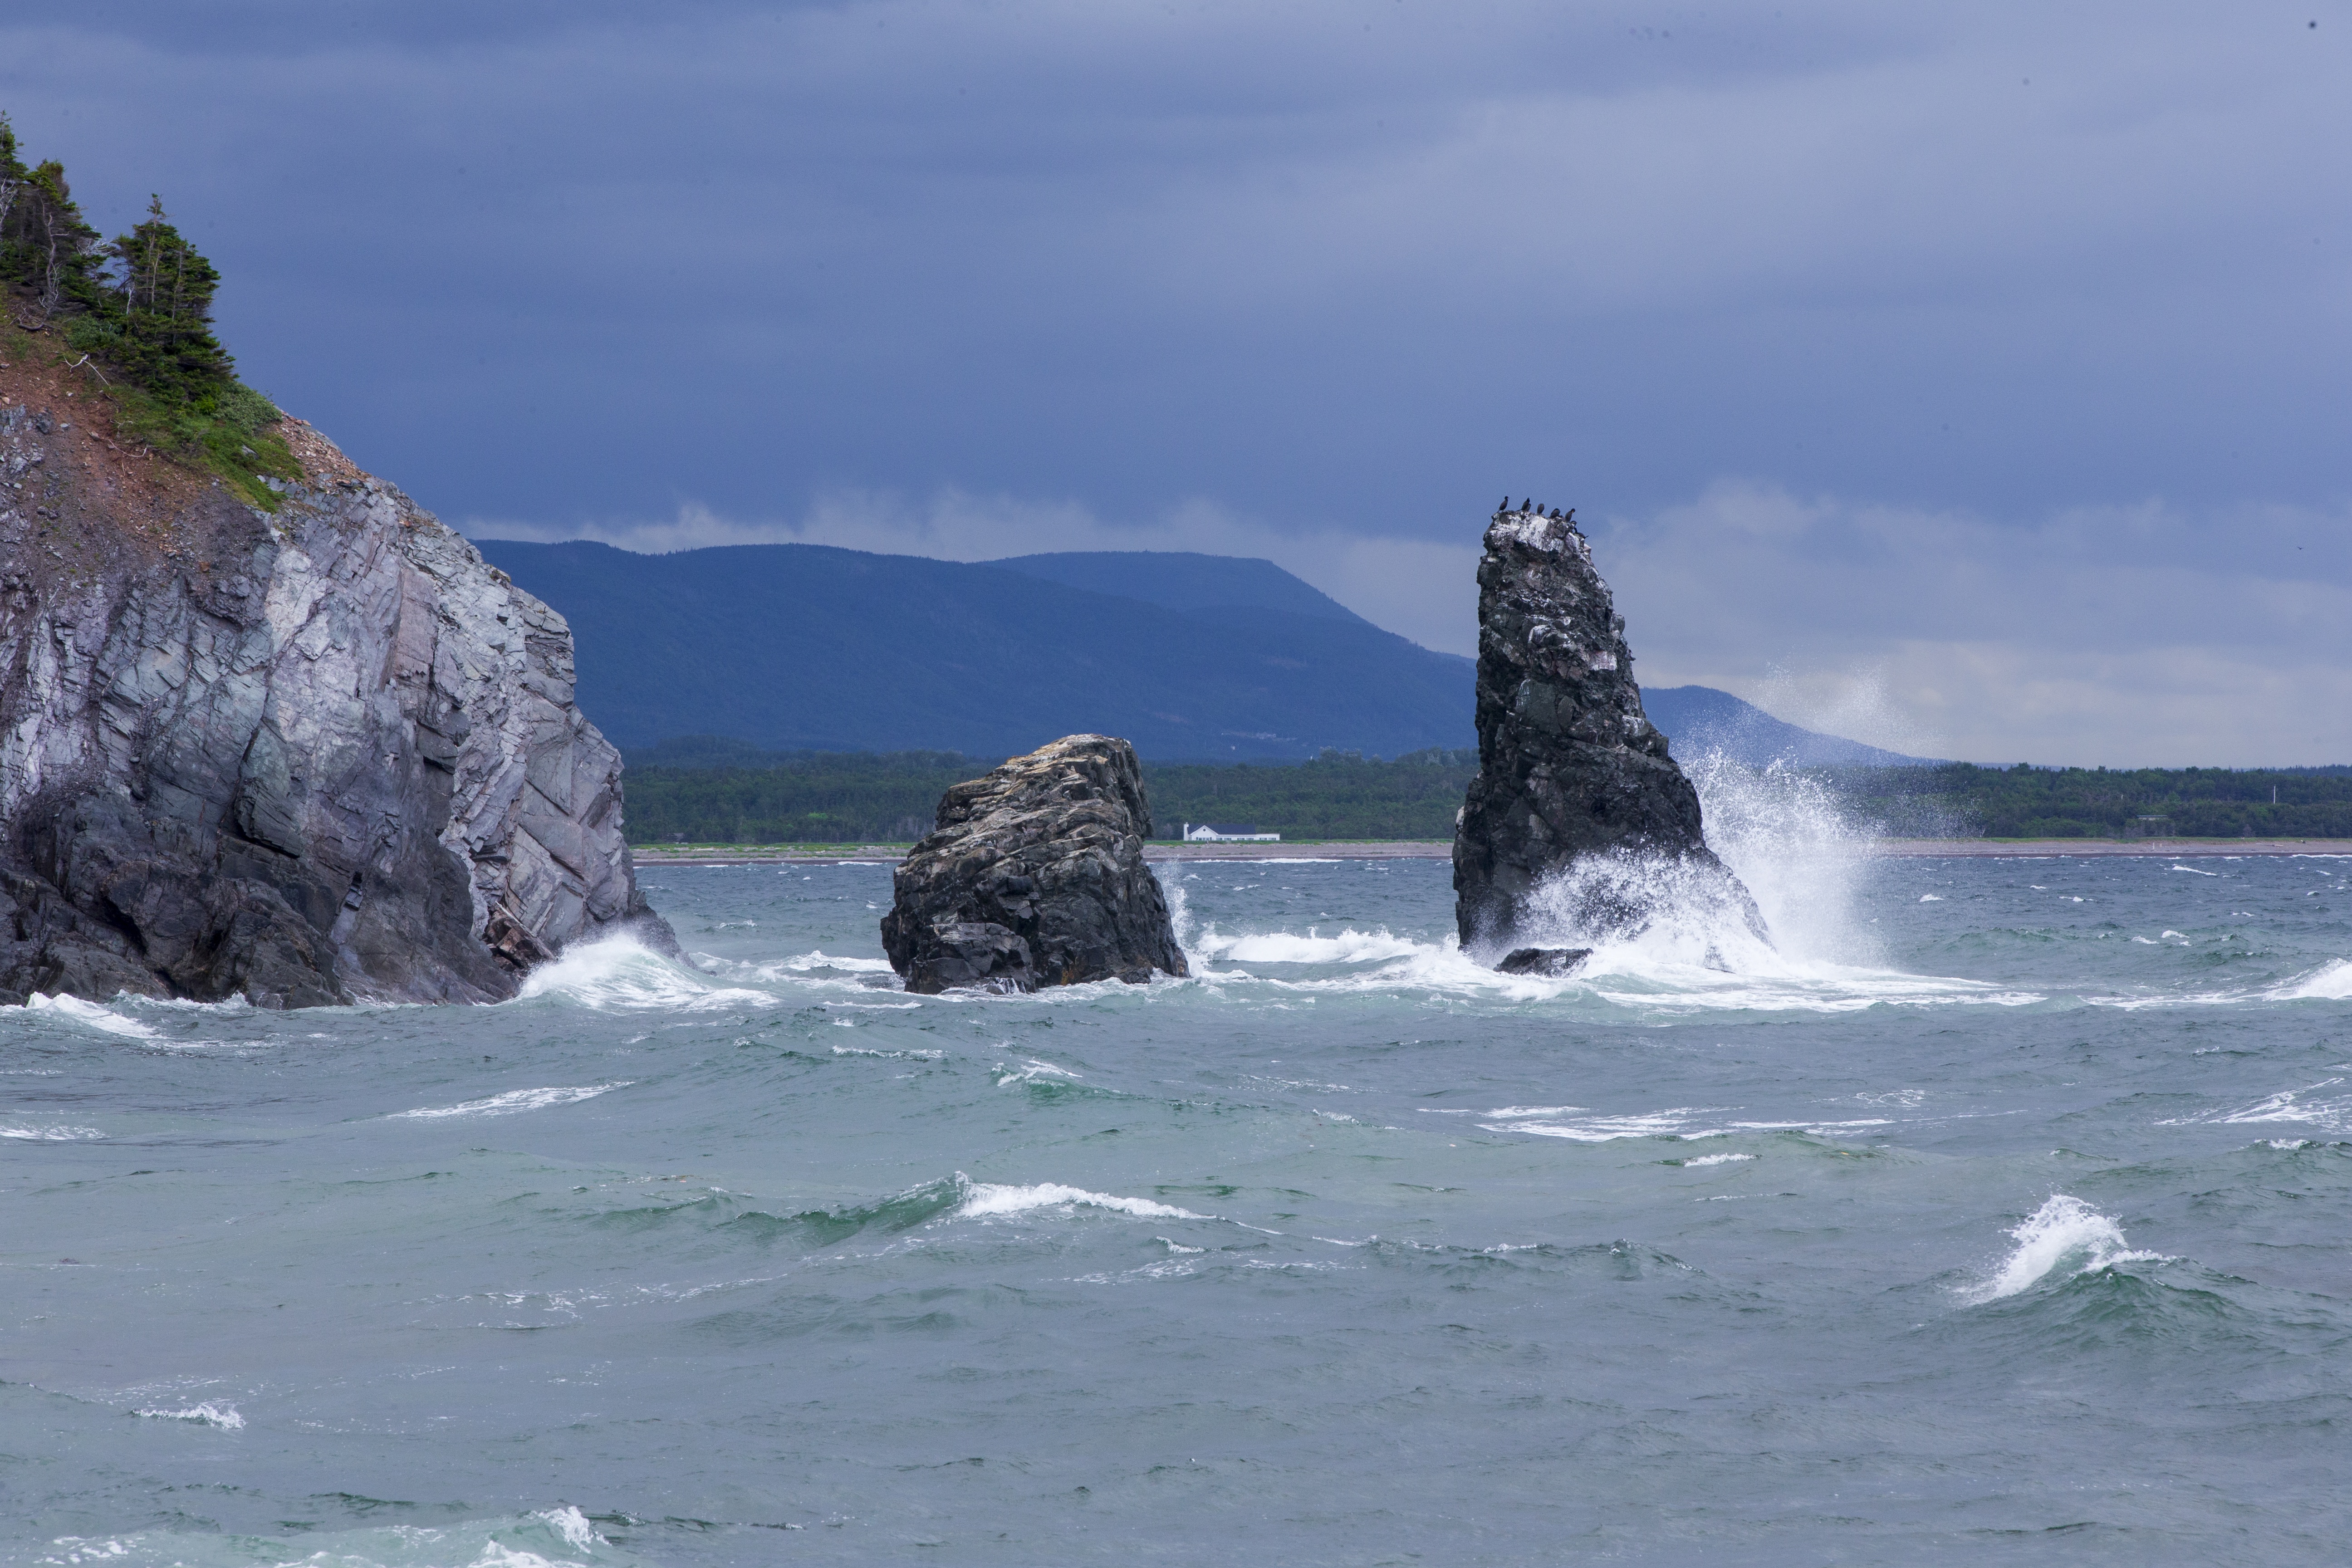
sea, coast, water, nature, rock, ocean, sky, shore, wave, tide, cliff, cove, inlet, bay, stack, terrain, headland, atlantic, cape, islet, klippe, wind wave, promontory, coastal and oceanic landforms